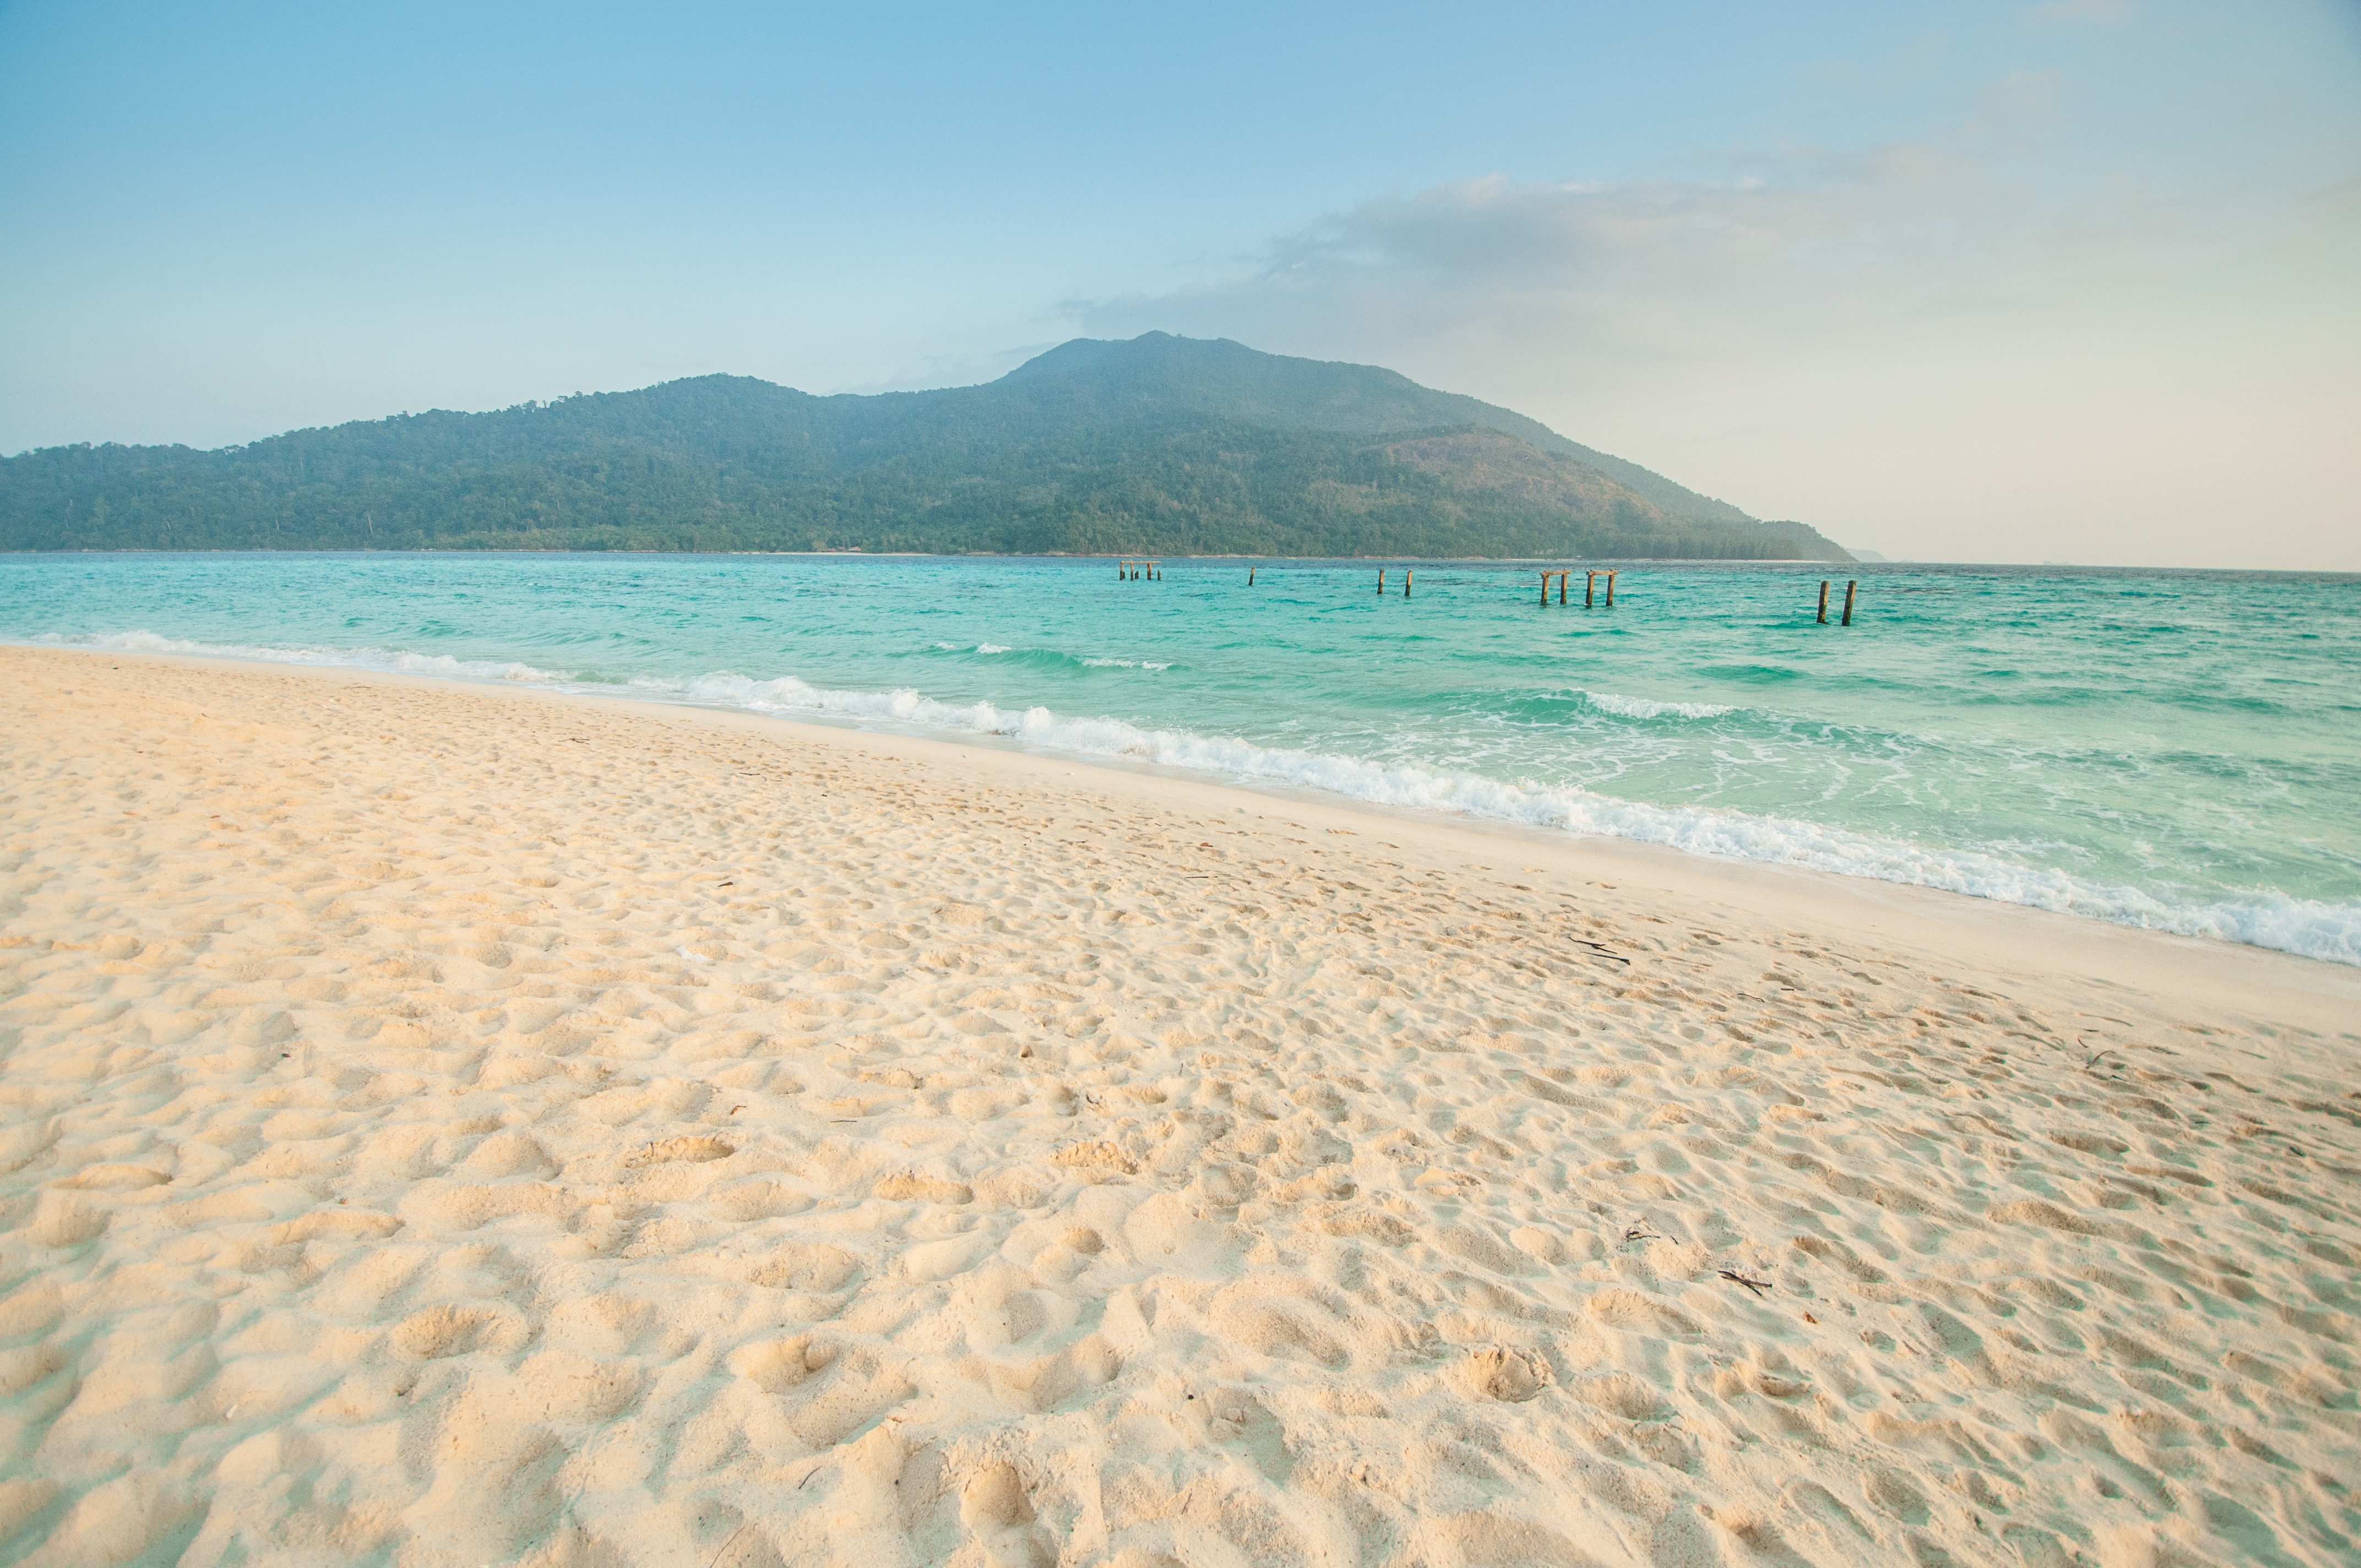
beach, sea, coast, sand, ocean, horizon, cloud, sky, shore, wave, vacation, log, lagoon, calm, bay, thailand, body of water, cape, blue water, no people, wind wave